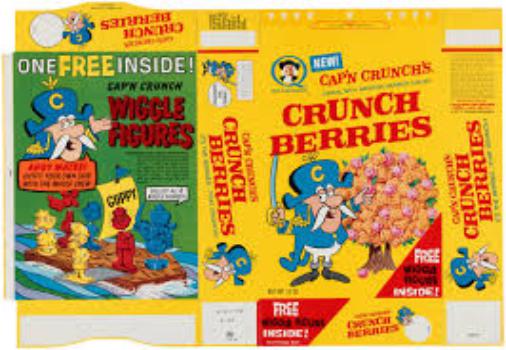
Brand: Cap'n Crunch Crunch Berries
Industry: Food